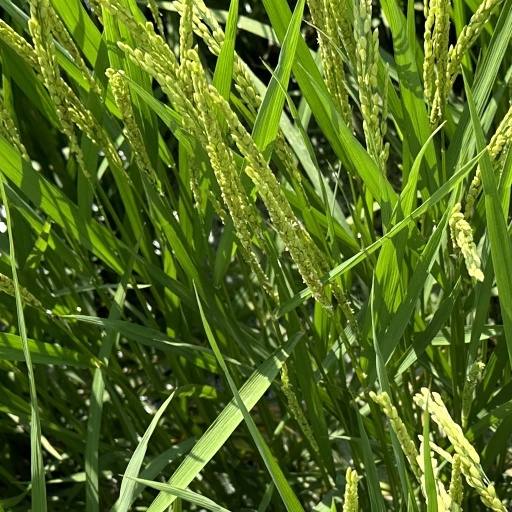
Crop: rice